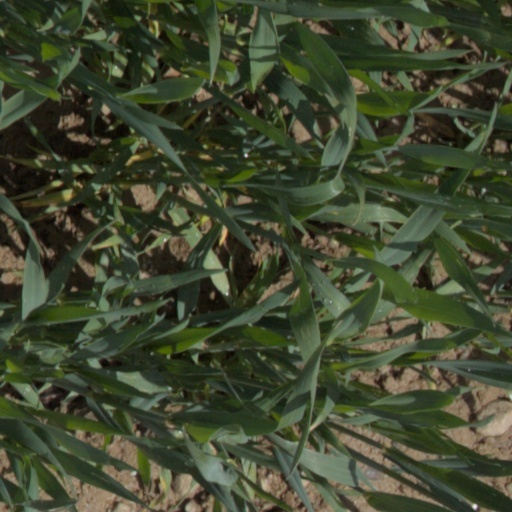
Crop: wheat